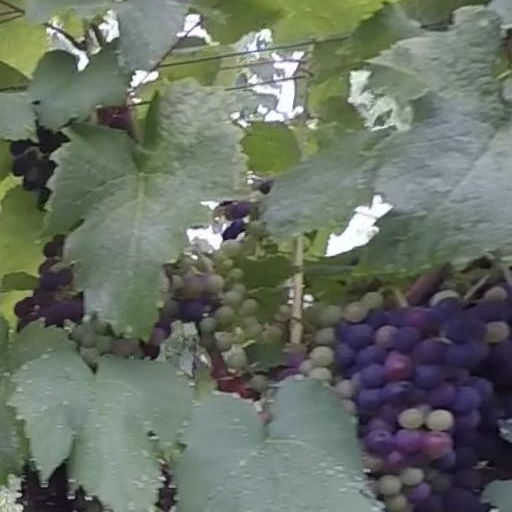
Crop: grape